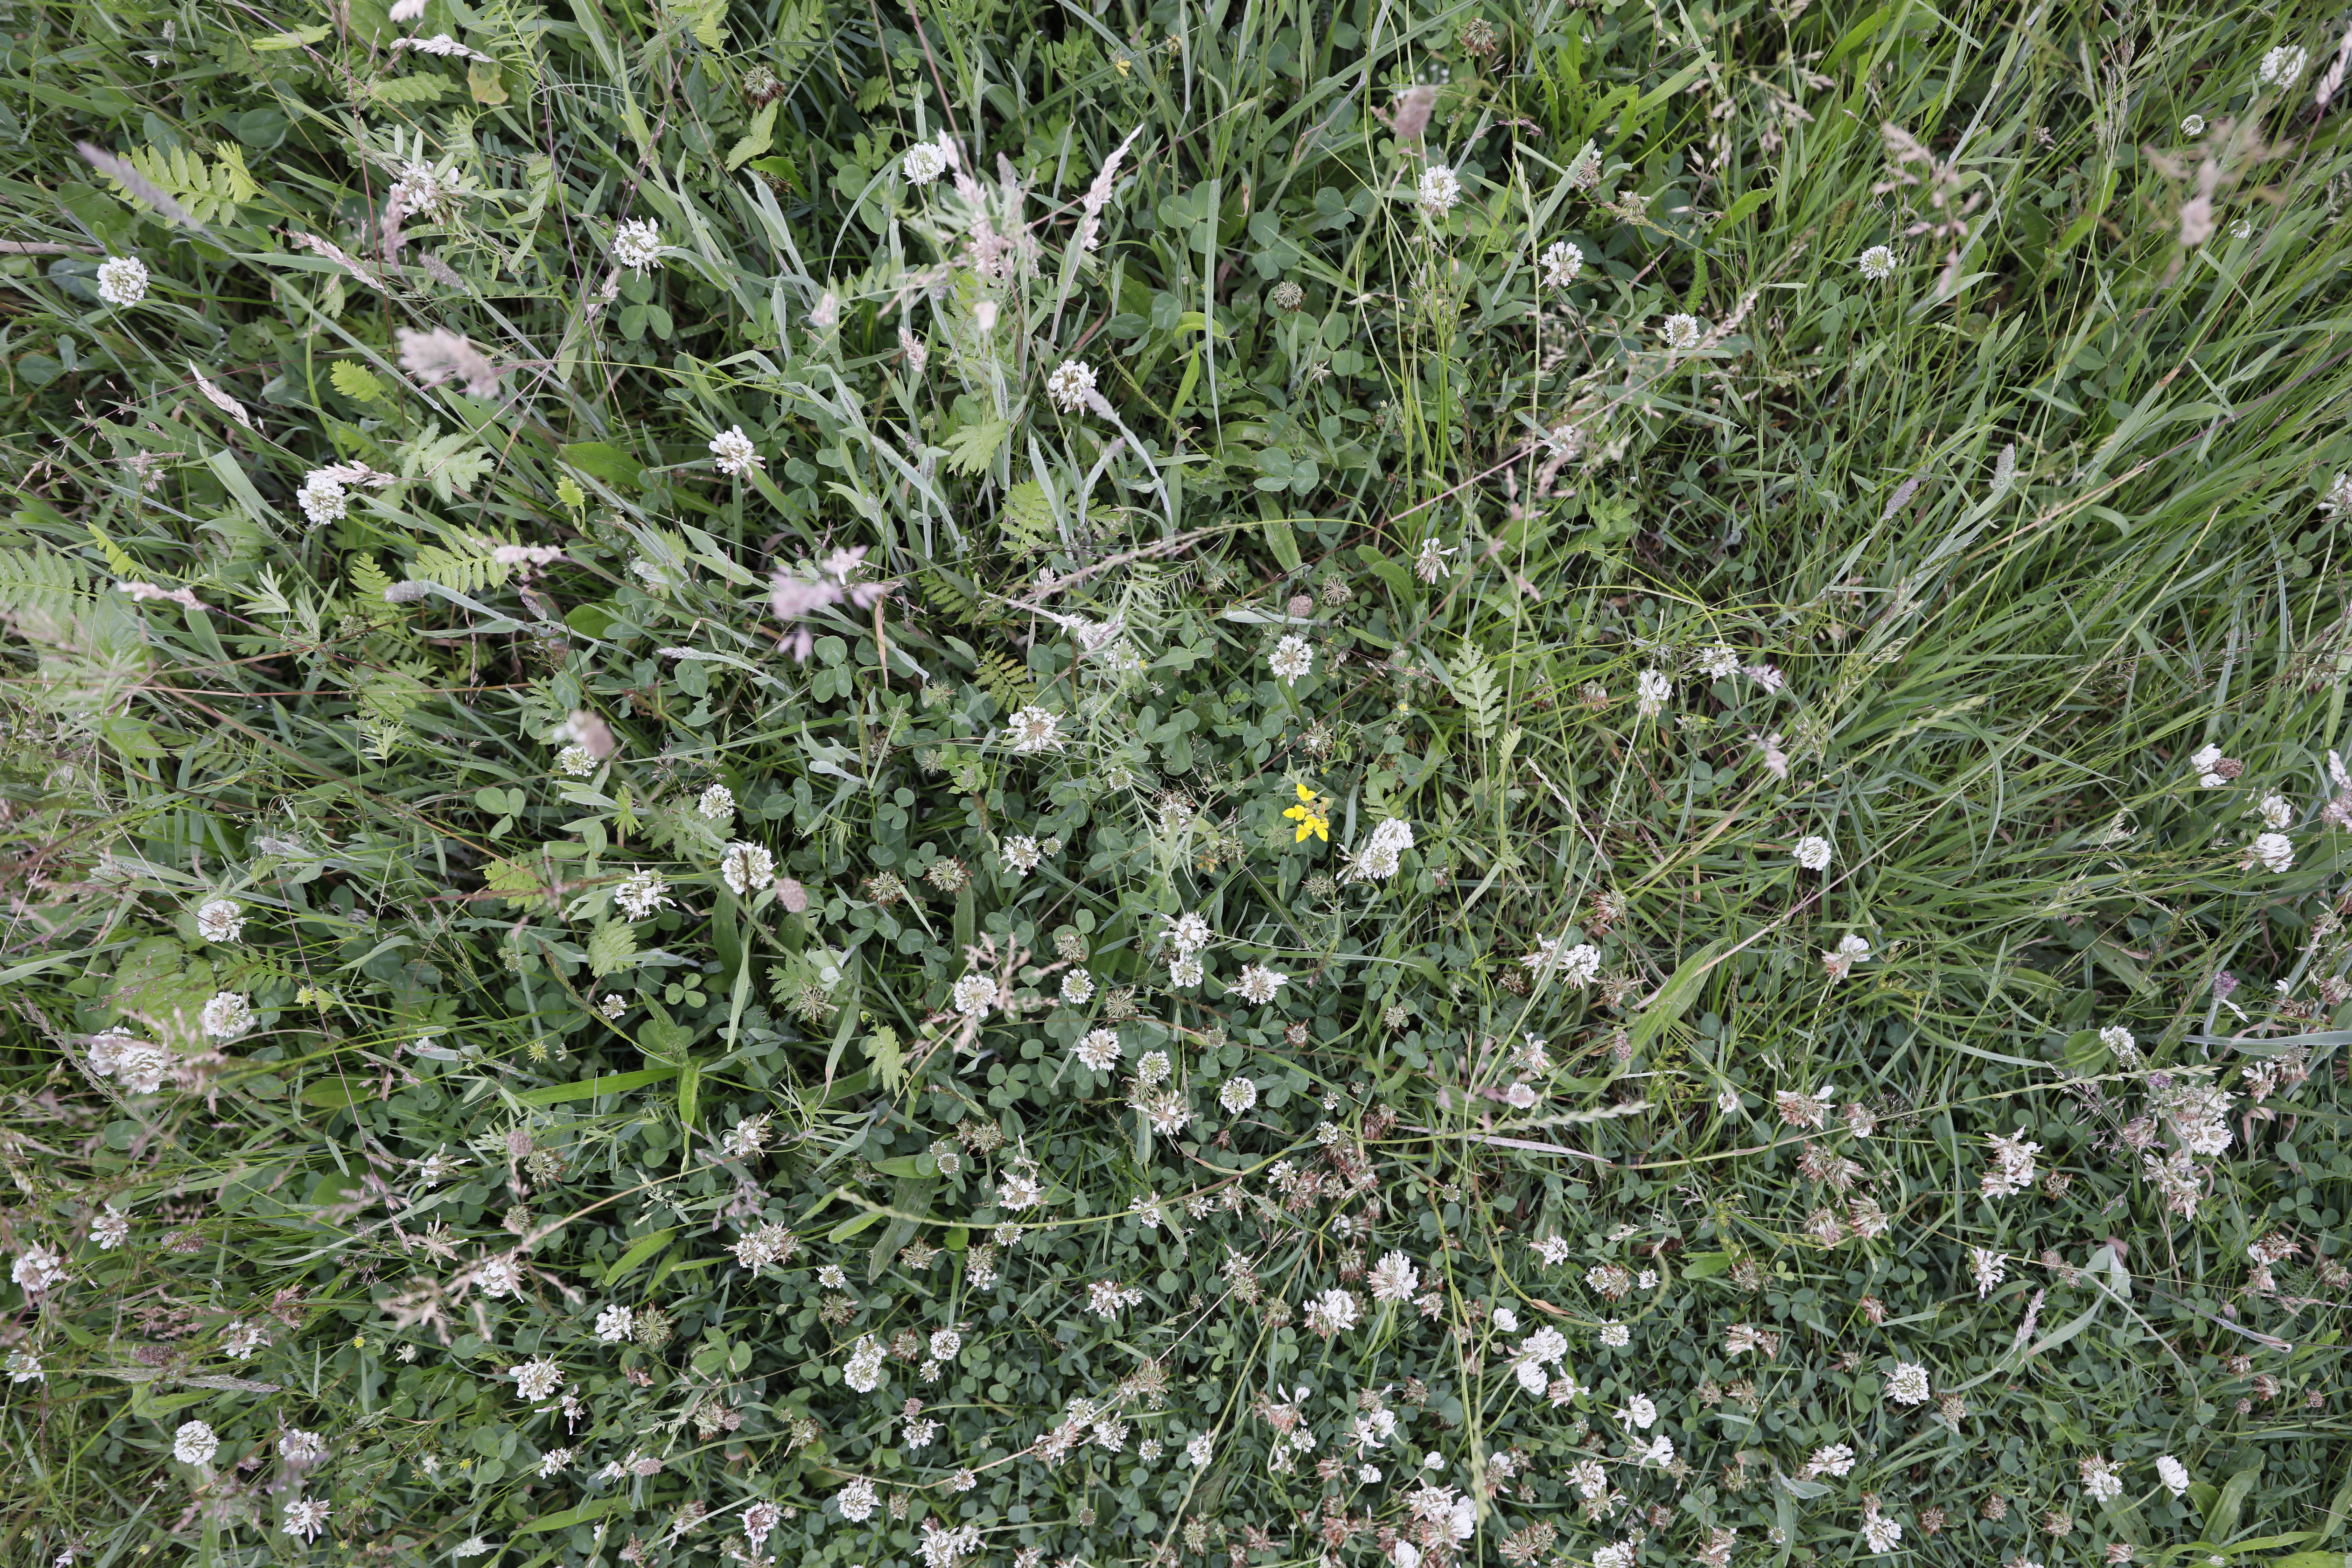
Plant species: Trifolium repens, Lotus corniculatus